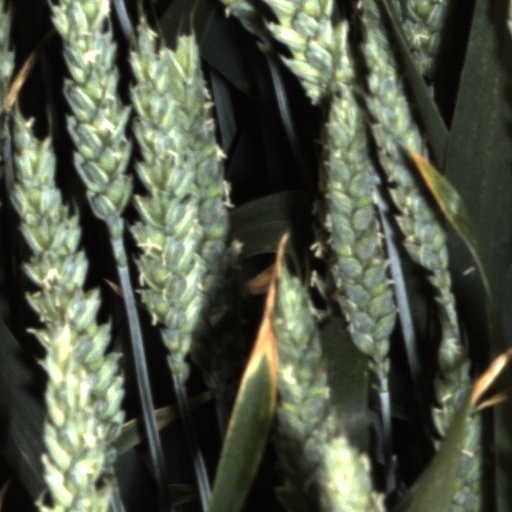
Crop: wheat